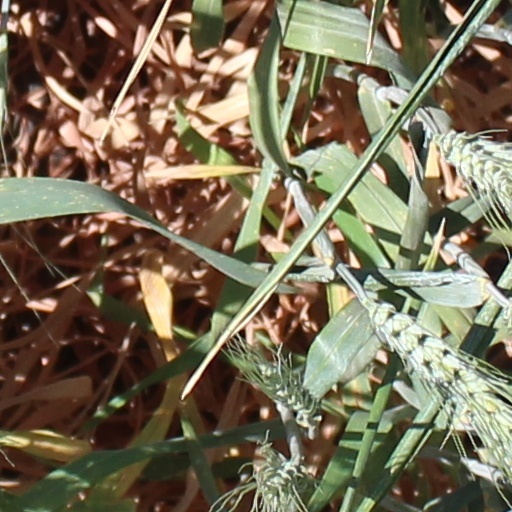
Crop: wheat